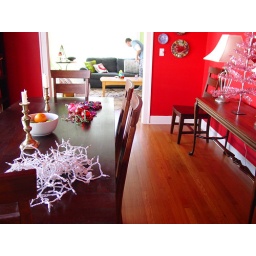
Our little pink tree will go up in the attic till next year.